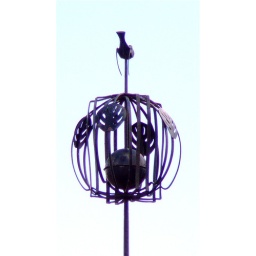
the bird the tree the bell....probably the fish is in there somewhere...